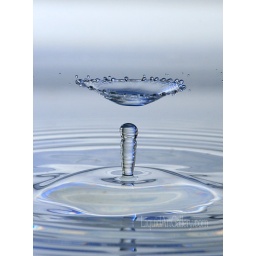
A 'water bowl' was formed when two droplets collide above a water column